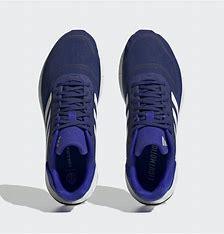
Brand: Adidas
Model: Duramo 10